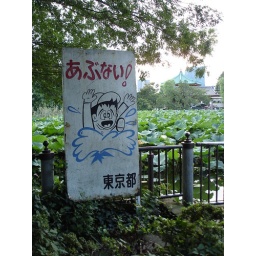
Even the warning signs are cute in Japan. Check out the monster lily-pads.